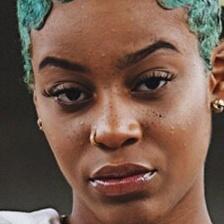
Label: faces